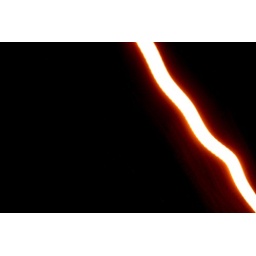
Taken out of a car window in India